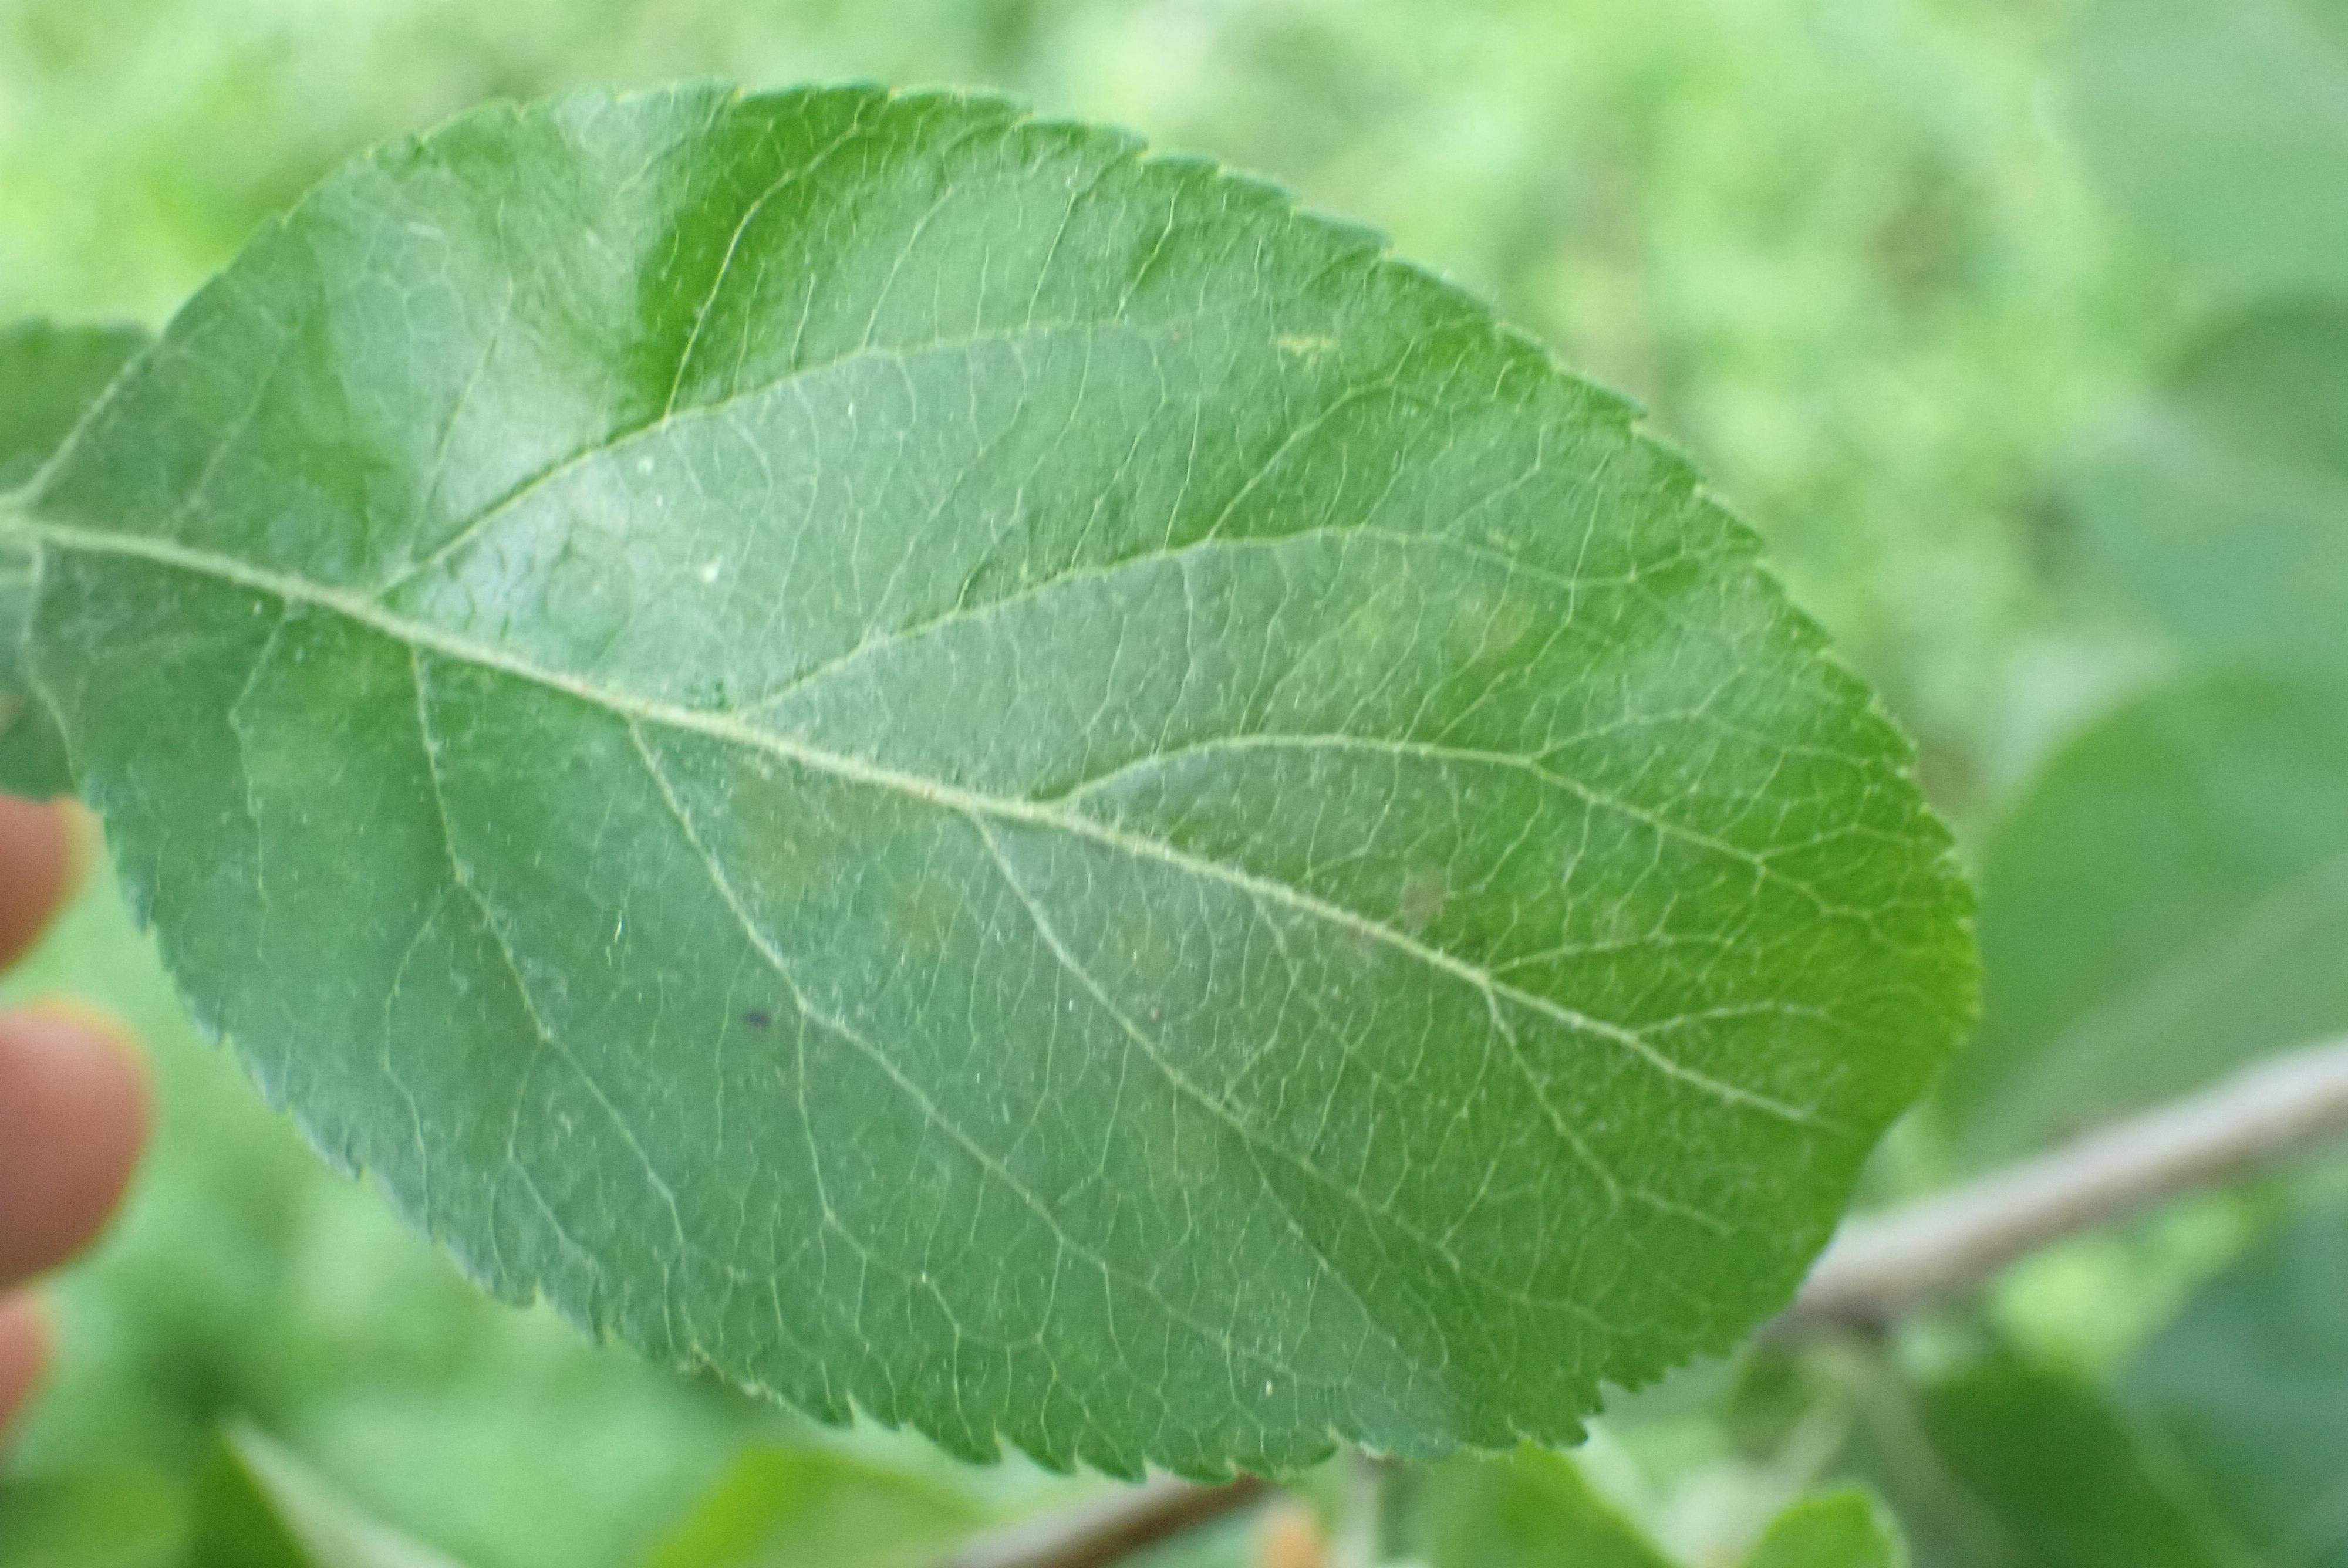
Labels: scab